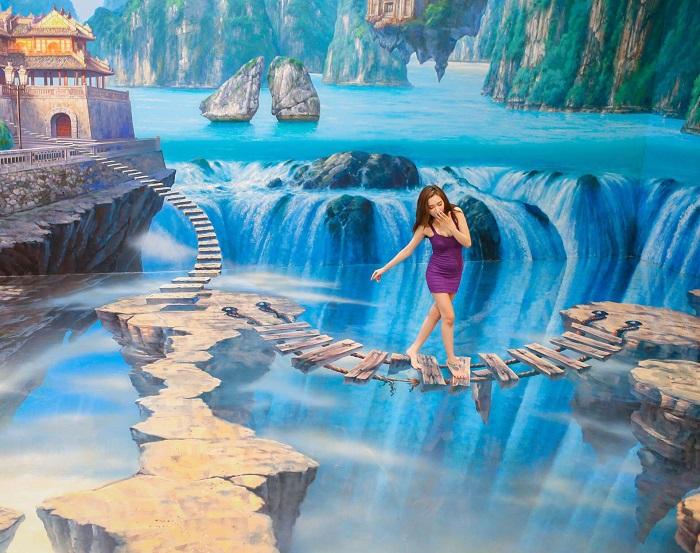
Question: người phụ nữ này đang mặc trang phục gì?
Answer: mặc một cái đầm màu tím